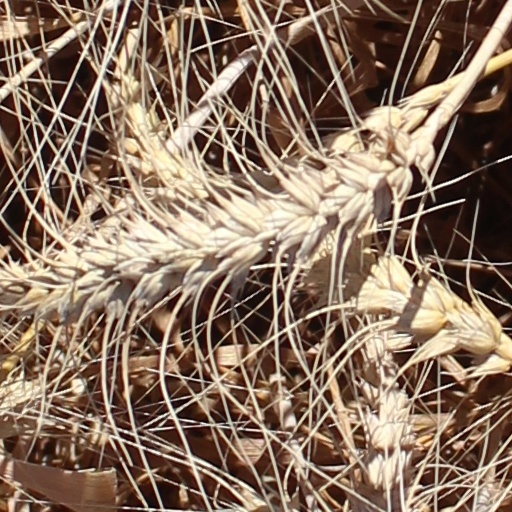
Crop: wheat